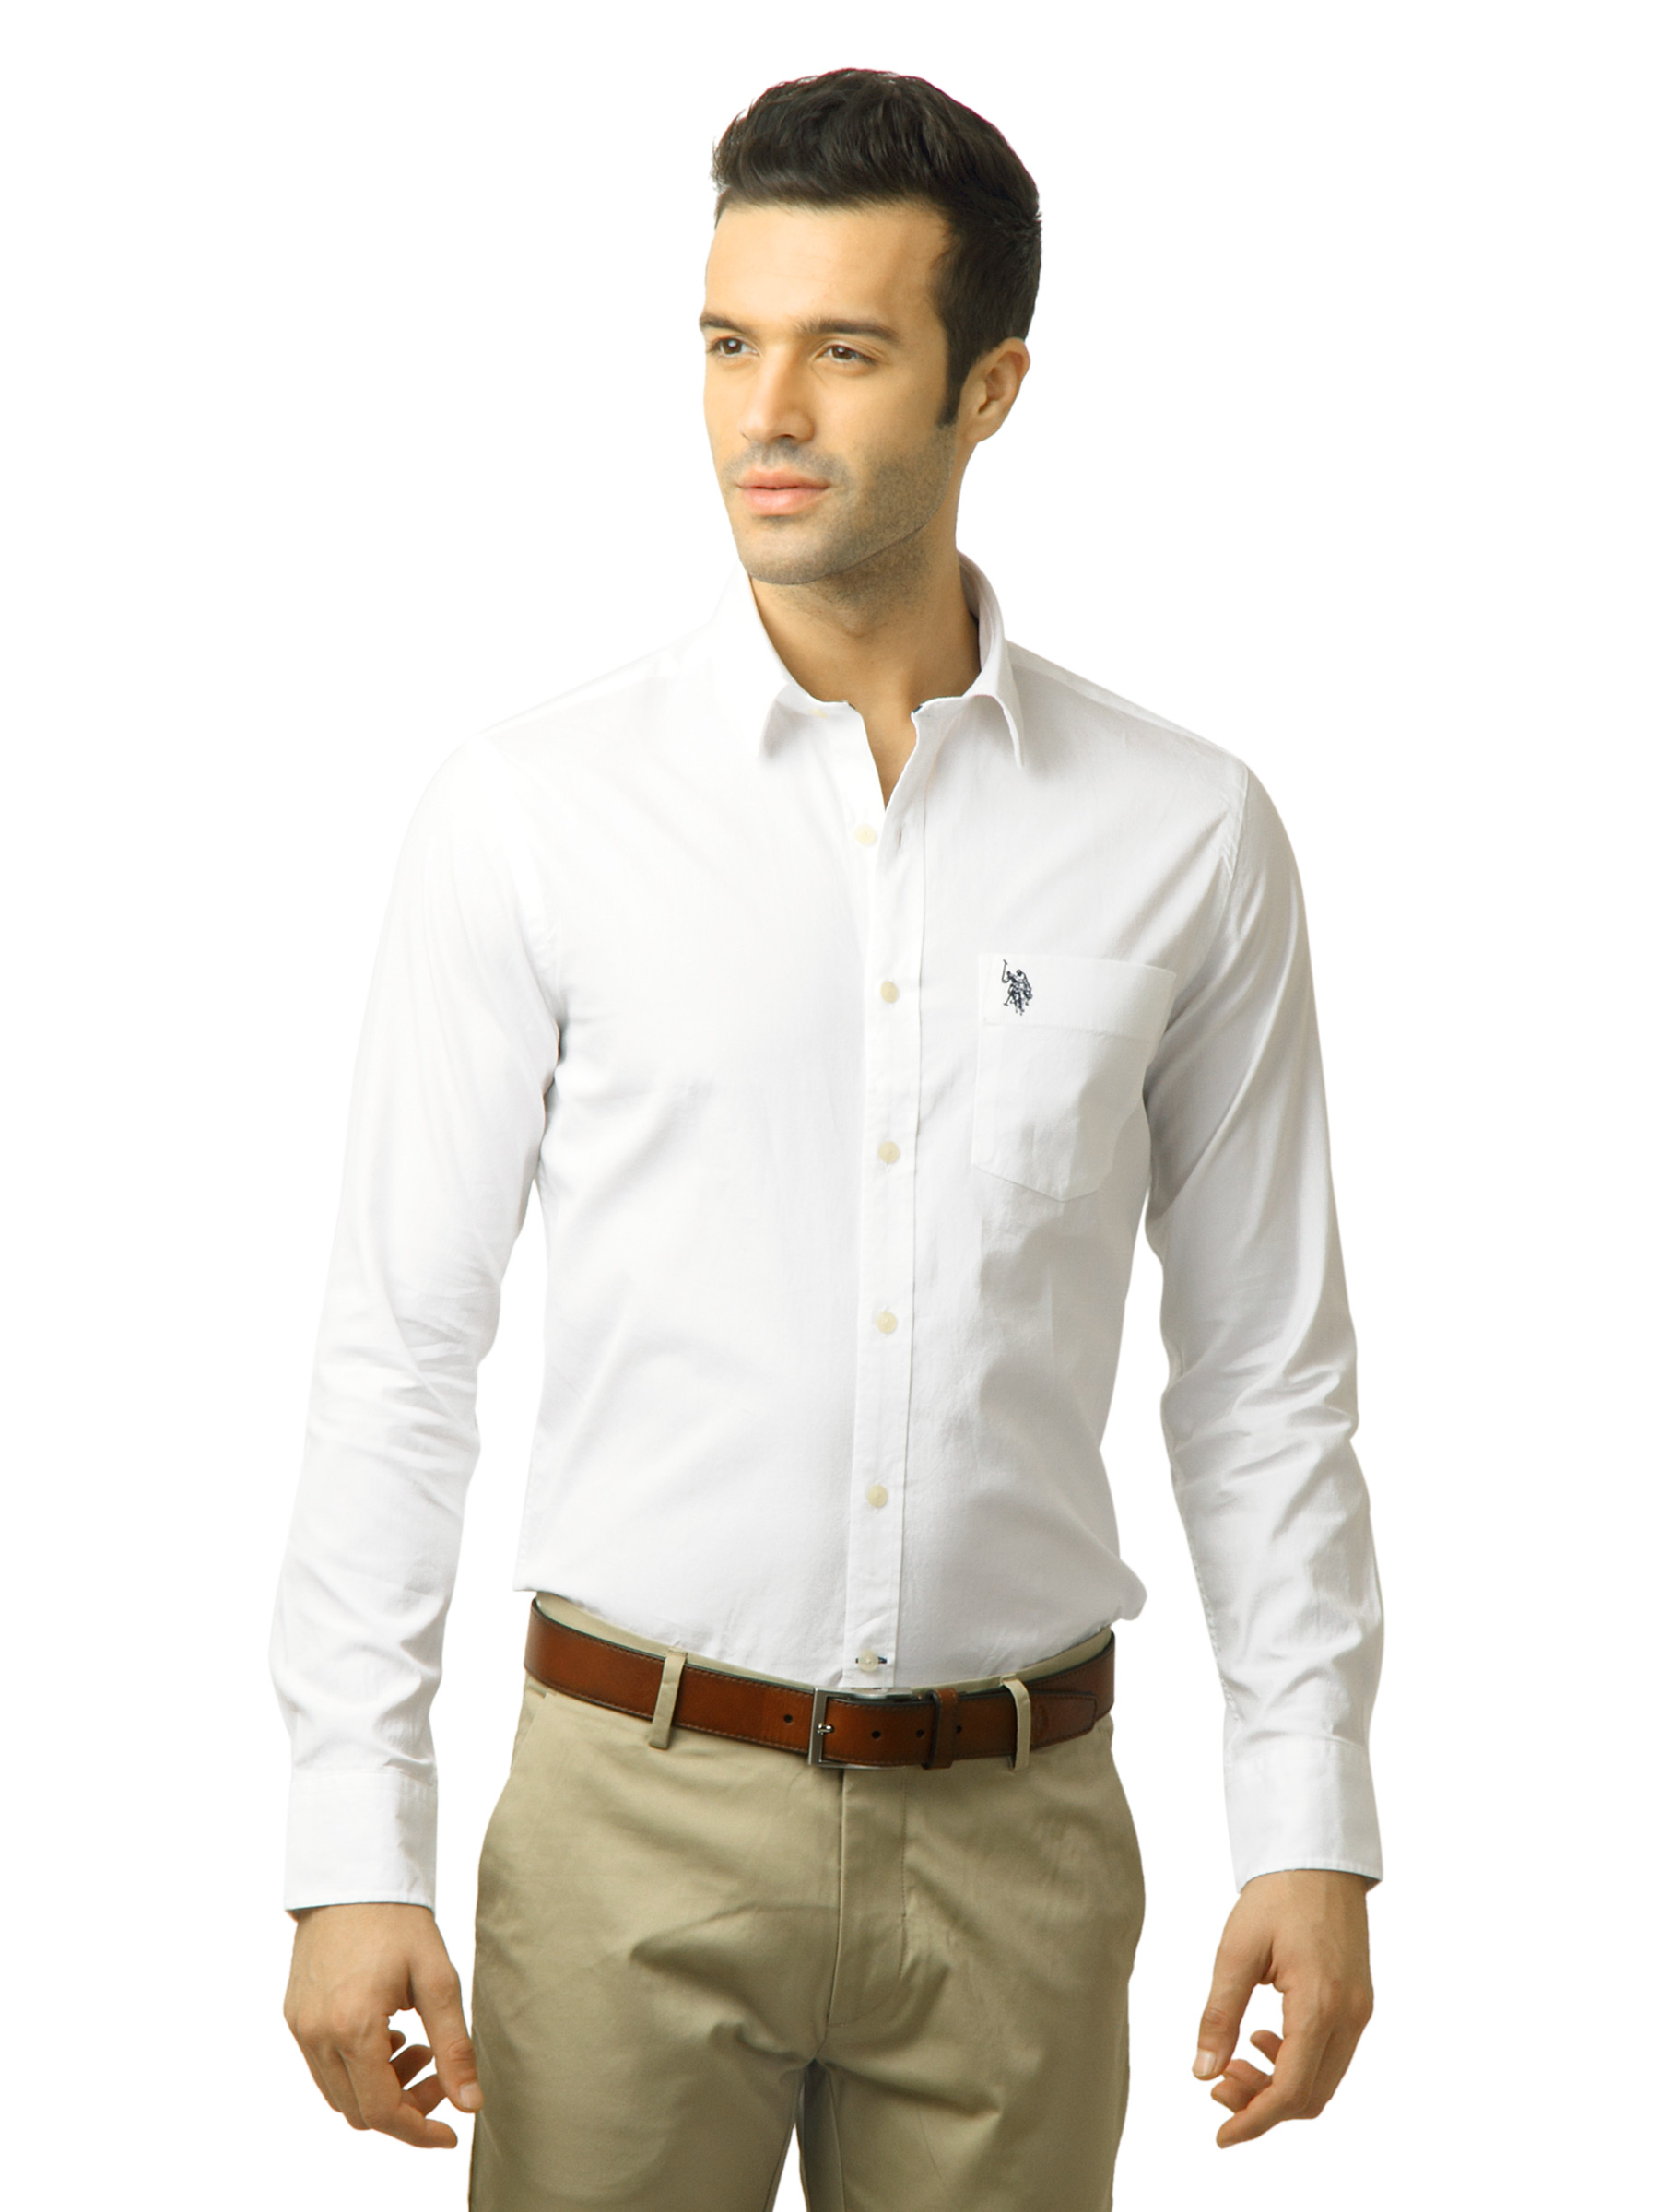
U.S. Polo Assn. Men Solid White Shirt
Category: Apparel / Topwear / Shirts
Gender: Men
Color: White
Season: Winter 2016
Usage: Casual